Through a Glass Darkly (film)

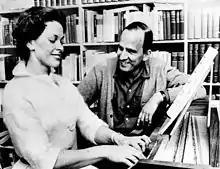
Bergman's relationship with his wife Käbi Laretei influenced the film, which is dedicated to her.

After Ingmar Bergman made notes on his ideas for the film in his diary, drawing on his personal experiences in planning to meet and reconcile with his parents Karin and Erik Bergman, Ingmar wrote the screenplay on the island of Torö in the Stockholm archipelago. He imagined it as a three-act play, where the acts serve as "mirror panels," showing the same thing from different angles. This led to the phrase from the Biblical passage 1 Corinthians 13 being used as the film's title.